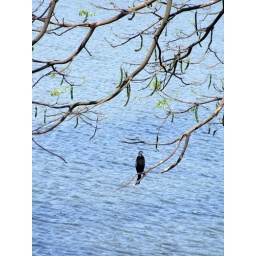
Lonely indian cormorant swinging on a tree branch above the lake